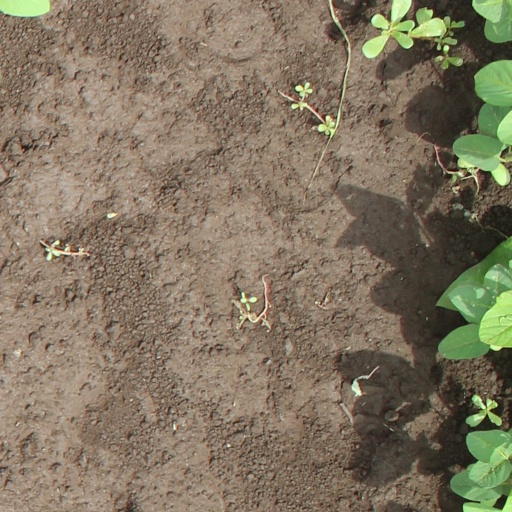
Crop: soybean